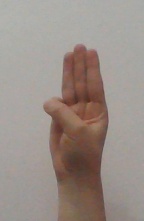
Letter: thaa